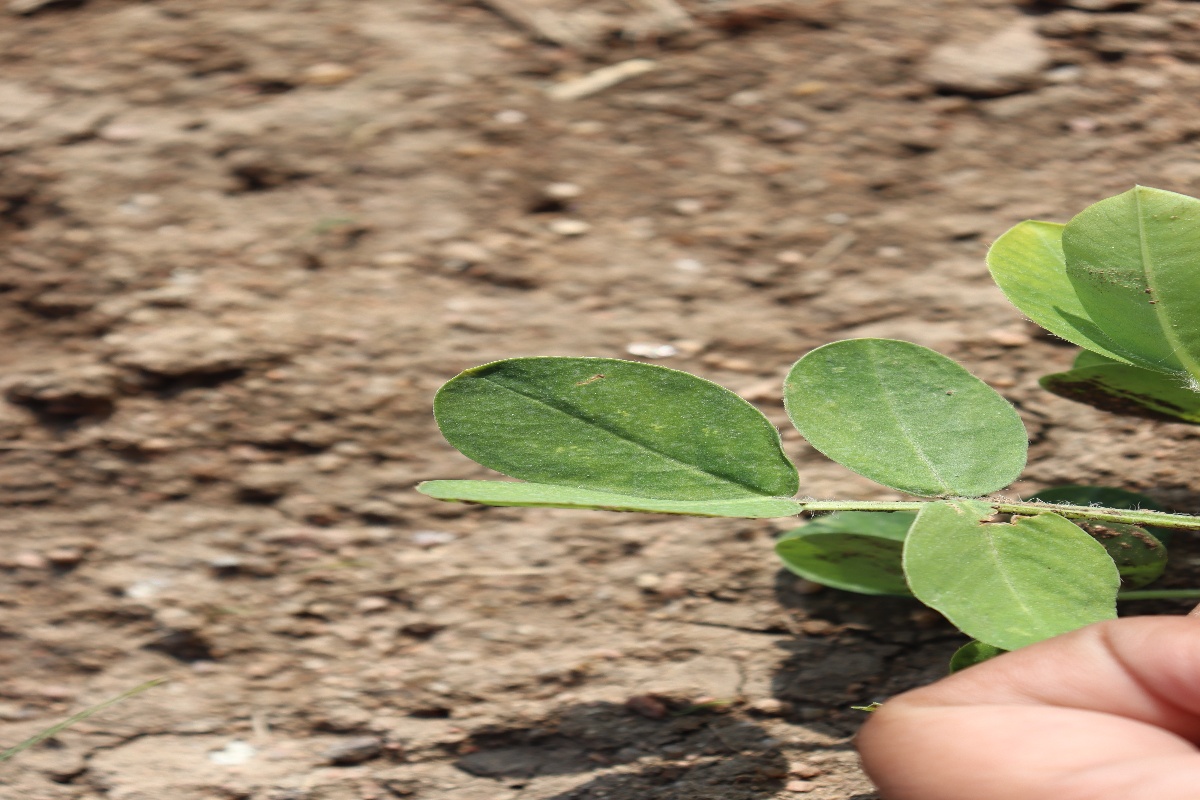
Label: nutrition deficiency